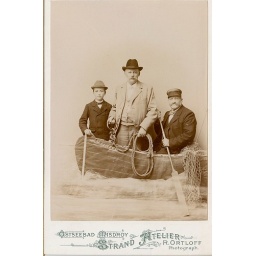
Fishermen in a studio prop boat cabinet photo